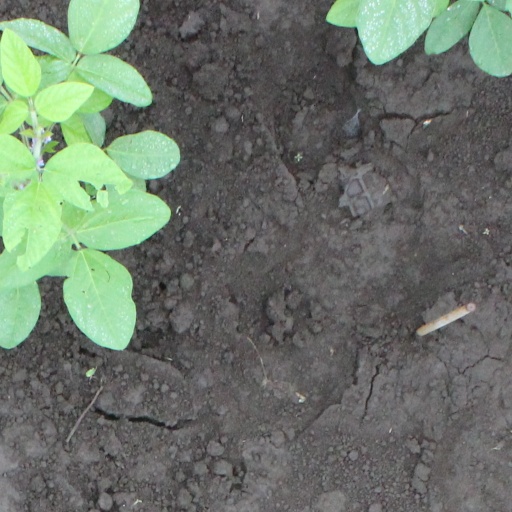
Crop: soybean